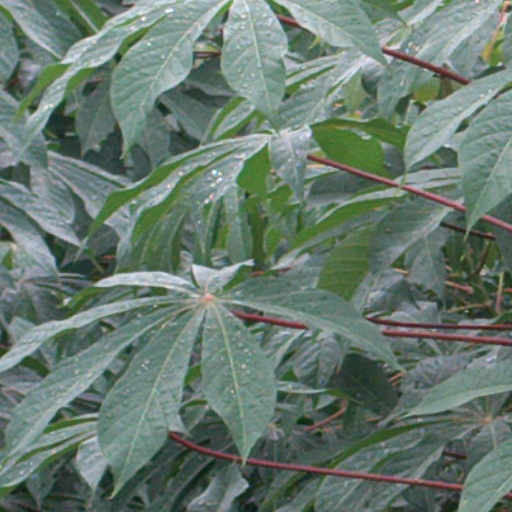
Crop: cassava